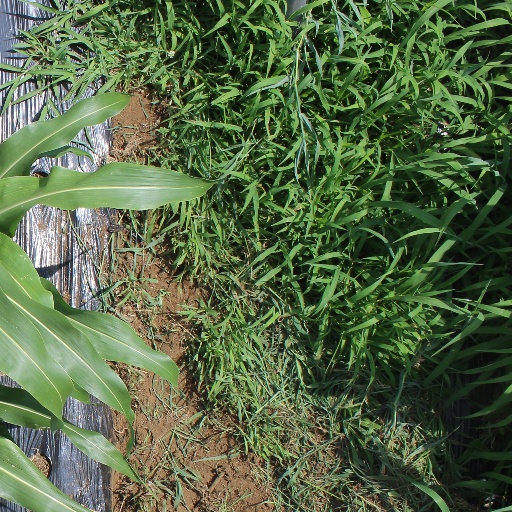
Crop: sorghum